Pair bond

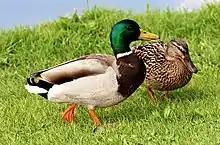
Male (left) and female (right) mallard ducks form seasonal monogamous pairs.

In various species, males provide parental care and females mate with multiple males. For example, recent studies show that extra-pair copulation frequently occurs in monogamous birds in which a "social" father provides intensive care for its "social" offspring. Furthermore, it was observed that newly formed pair bonds in biparental plovers were comparatively weaker than those in uniparental plovers.